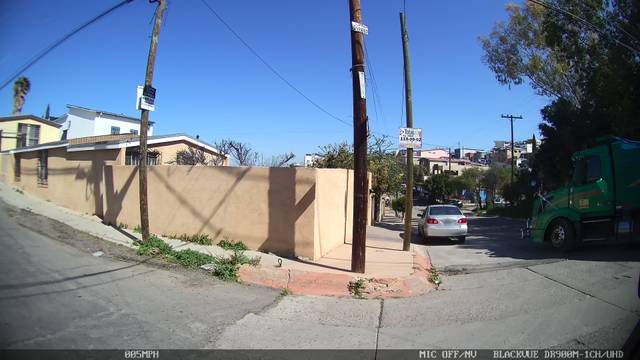
Region: Mexico
Coordinates: 32.492, -116.991